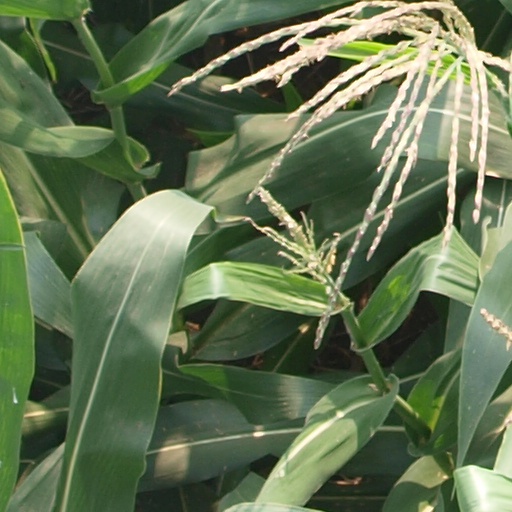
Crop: maize; corn